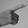
ASL letter: G